British Rail Class 144

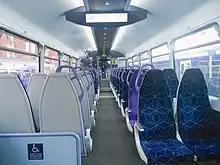
Class 144e saloon

The Class 144 Evolution (or "144e") proposal was publicised by fleet owner Porterbrook in 2015, as a way of bringing the fleet into compliance with the PRM-TSI requirements and thus extending its life past the compliance deadline at the end of 2019. One unit, number 144012, was refurbished to the Evolution standard and displayed as a proof-of-concept of upgrades including;